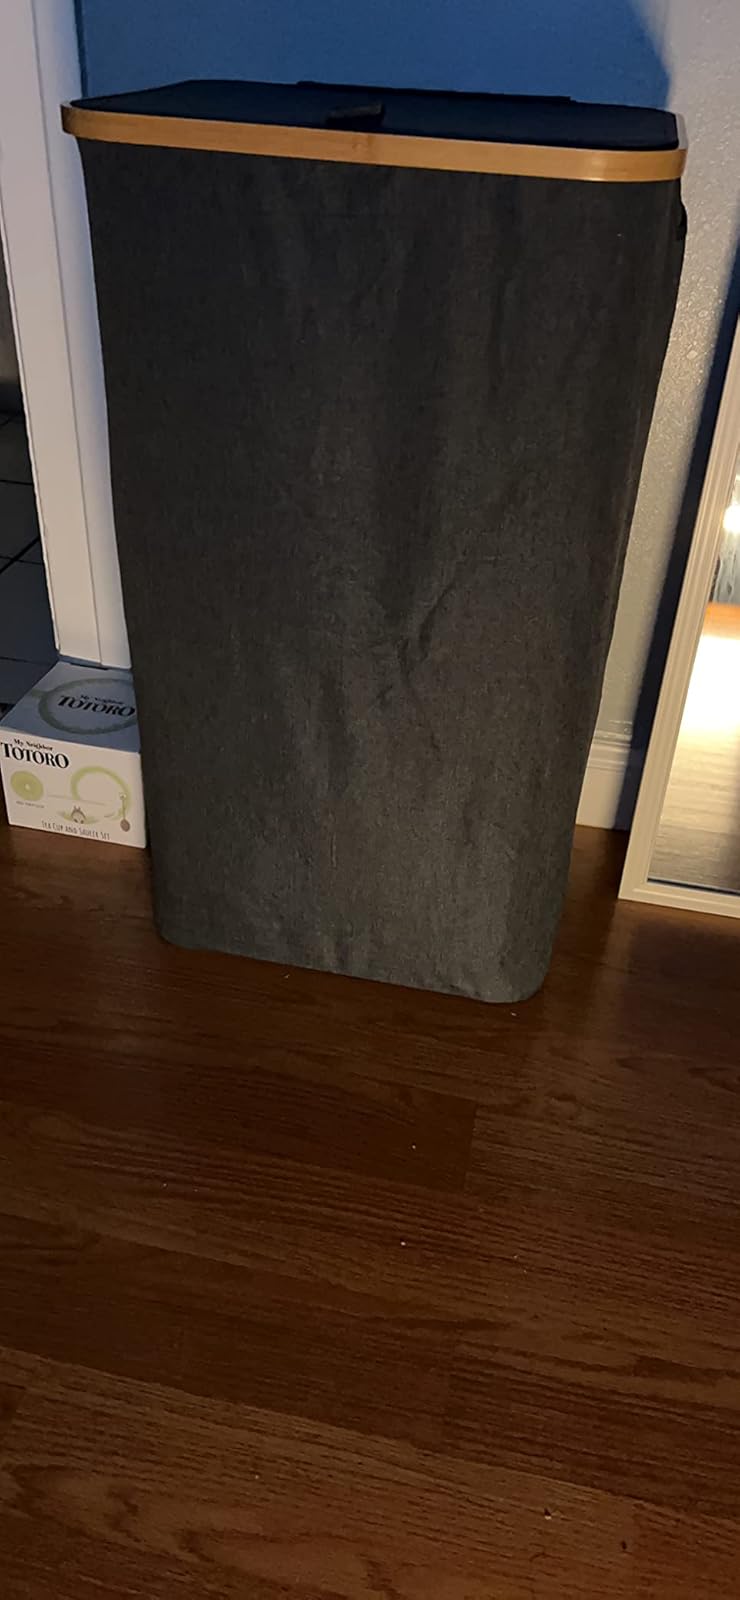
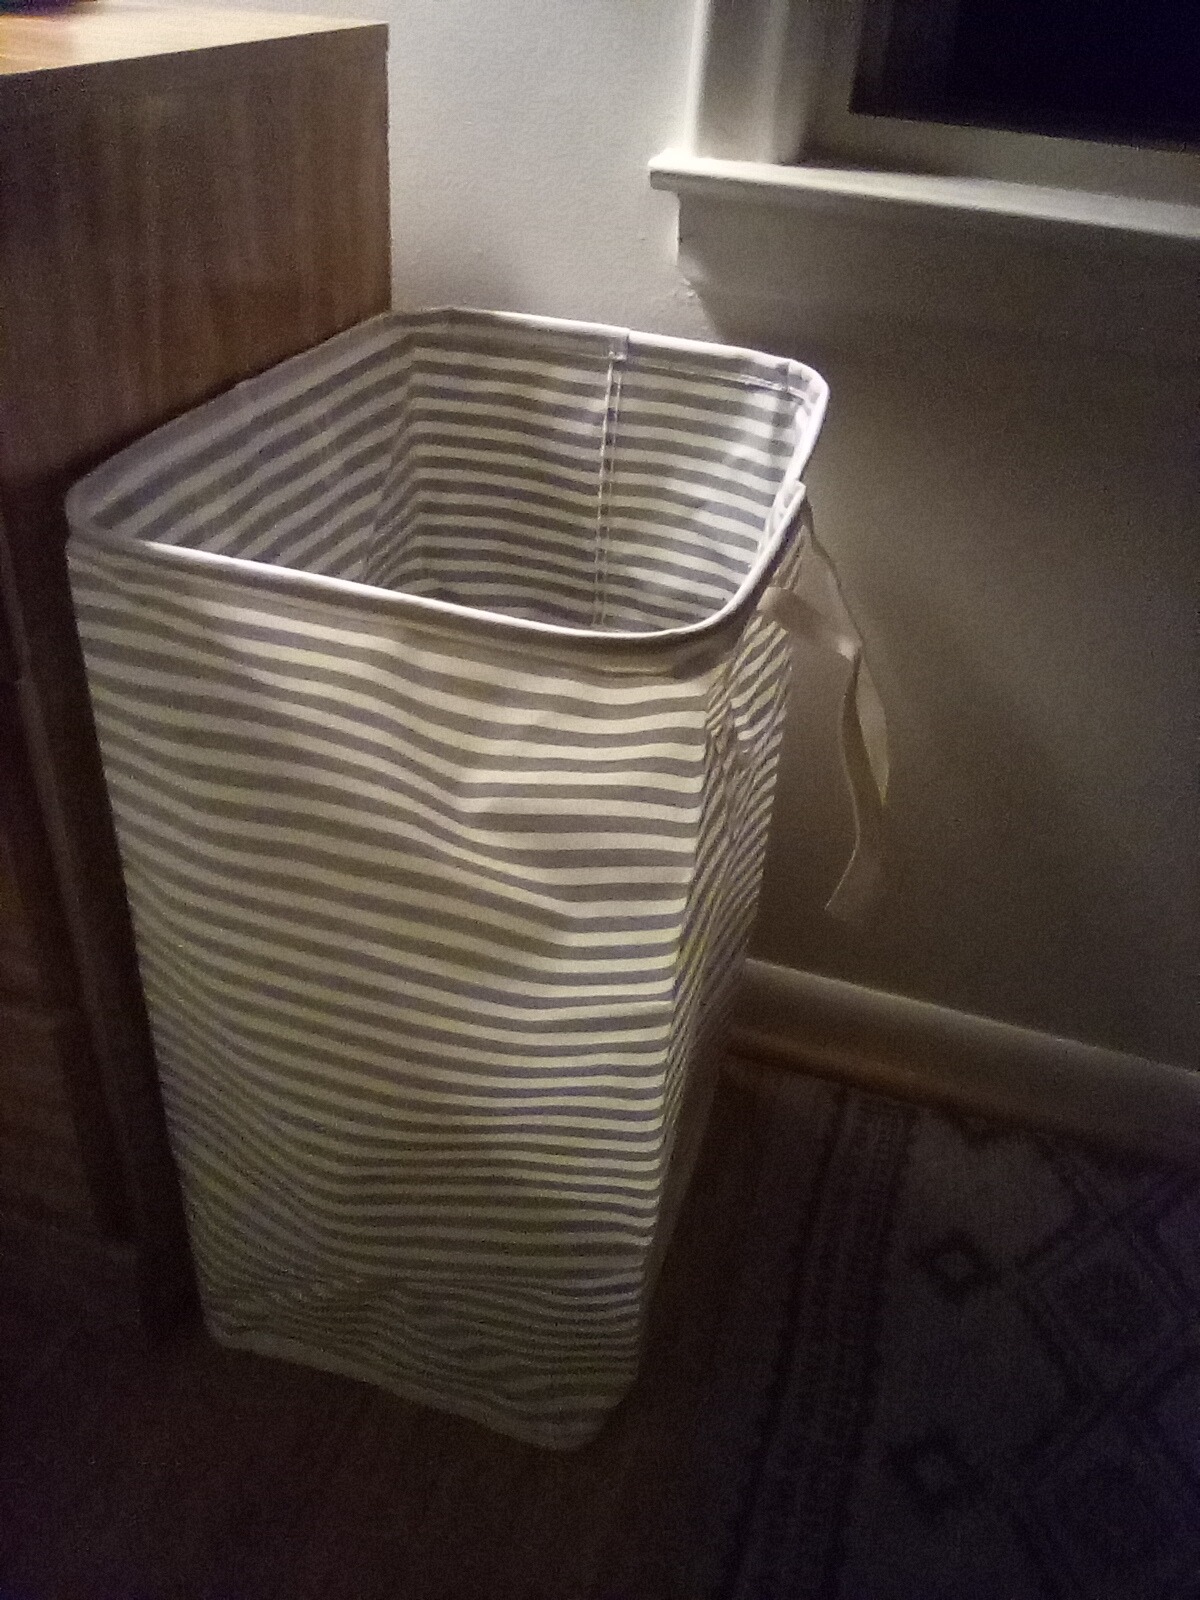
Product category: items_hamper
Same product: no